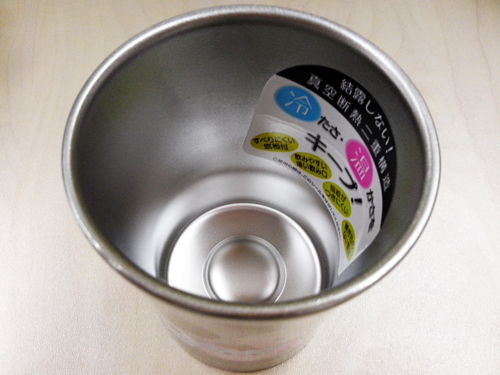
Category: mug